Archibald Alexander Gordon

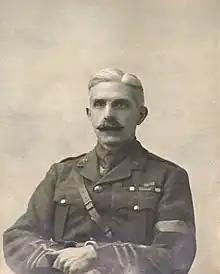
Major Gordon in 1916 with his Belgian Royal Brassard

At the end of 1914, Major Gordon was contacted by the Belgian Ministry for Foreign Affairs on behalf of minister Albert de Bassompierre, requesting to conduct a task for the Belgian royal family in London. Major Gordon accepted, executed it and then travelled to La Panne, where the King and Queen resided. While at La Panne, he was asked by King Albert to undertake the duties of Belgian King's Messenger. Major Gordon felt honoured and accepted. His first assignment was to participate in establishing the Queen's hospital at La Panne. Herefore, Major Gordon travelled much from and towards London. The King and Queen took the opportunity to give him personal missions every time he returned to La Panne.